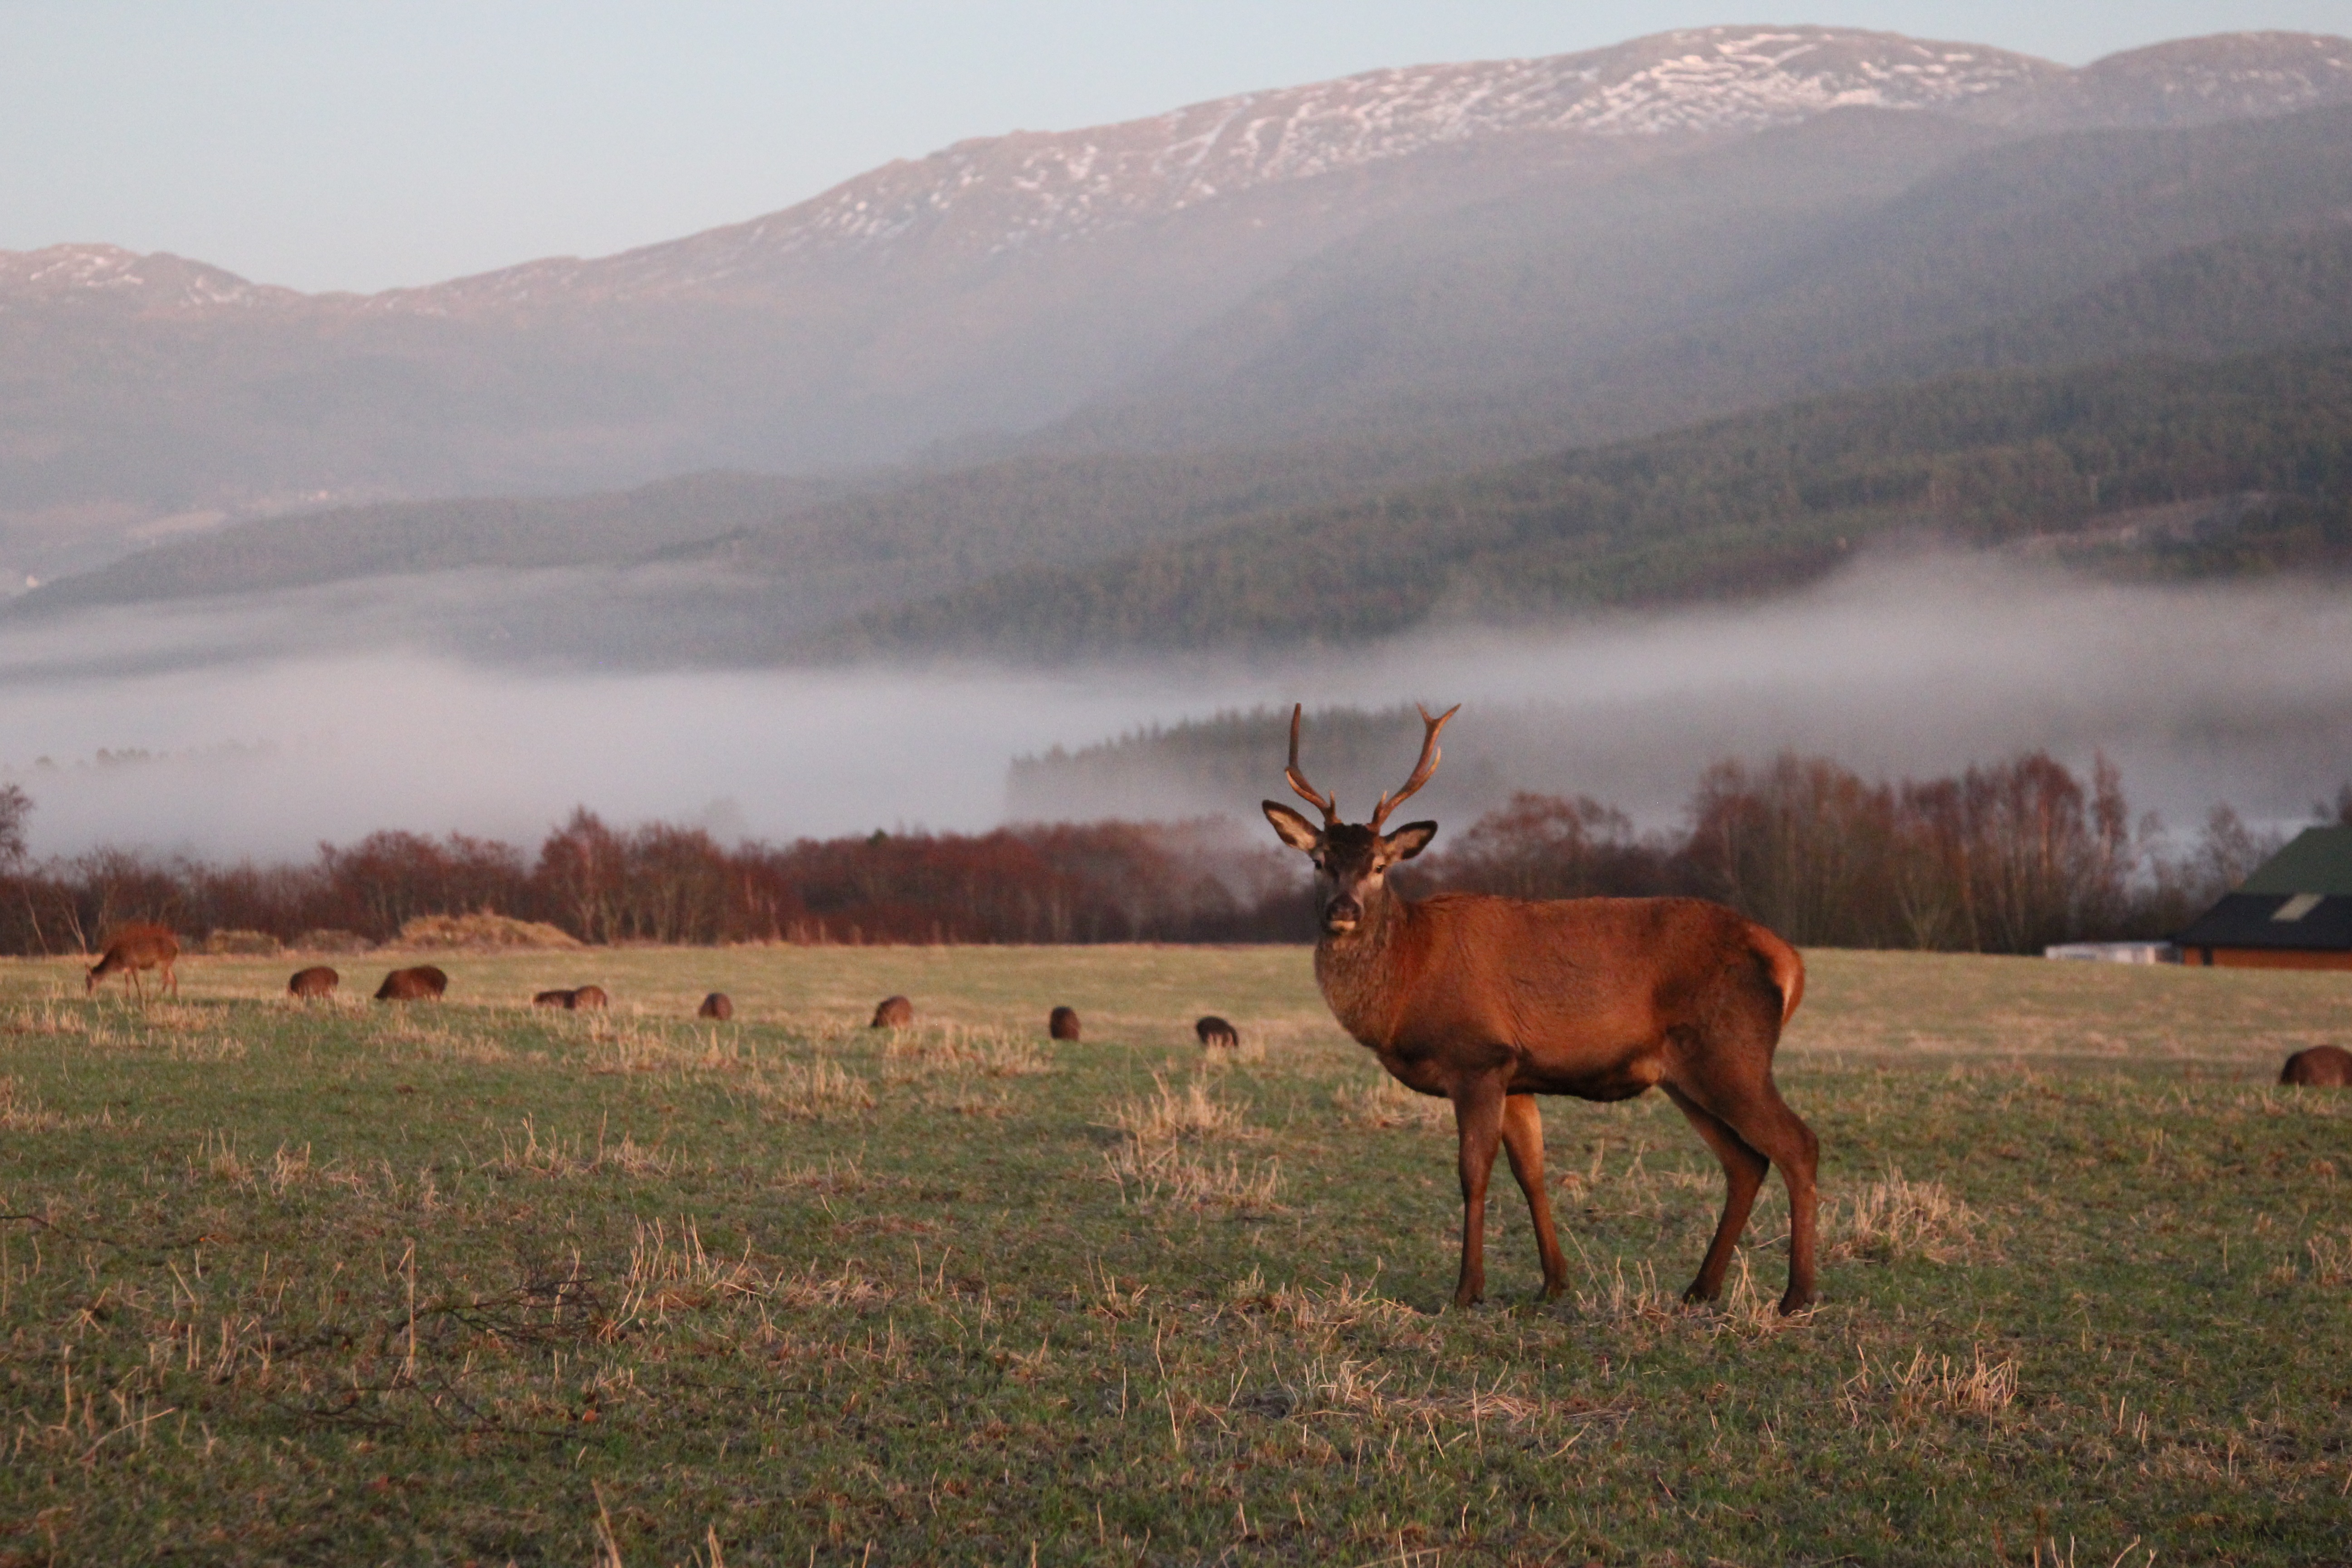
landscape, nature, wilderness, meadow, prairie, wildlife, deer, herd, pasture, grazing, mammal, fauna, savanna, plain, antelope, grassland, vertebrate, ecosystem, norway, nordic, elk, steppe, white tailed deer, peacefulness, cattle like mammal